Hook effect

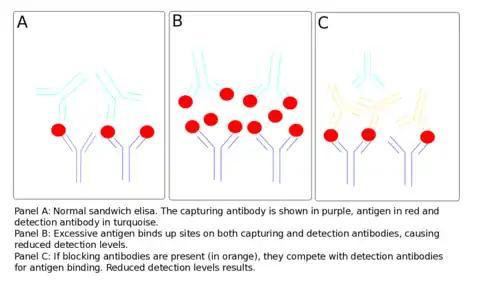
Illustration of the effects of excess antigen and blocking antibodies on immunoassays.

In an agglutination test, a person's serum (which contains antibodies) is added to a test tube, which contains a particular antigen. If the antibodies interact with the antigen to form immune complexes, called agglutination, then the test is interpreted as positive. However, if too many antibodies that can bind to the antigen are present, then the antigenic sites are coated by antibodies, and few or no antibodies directed toward the pathogen are able to bind more than one antigenic particle. Since the antibodies do not bridge between antigens, no agglutination occurs. Because no agglutination occurs, the test is interpreted as negative. In this case, the result is a false negative. The range of relatively high antibody concentrations within which no reaction occurs is called the "prozone".